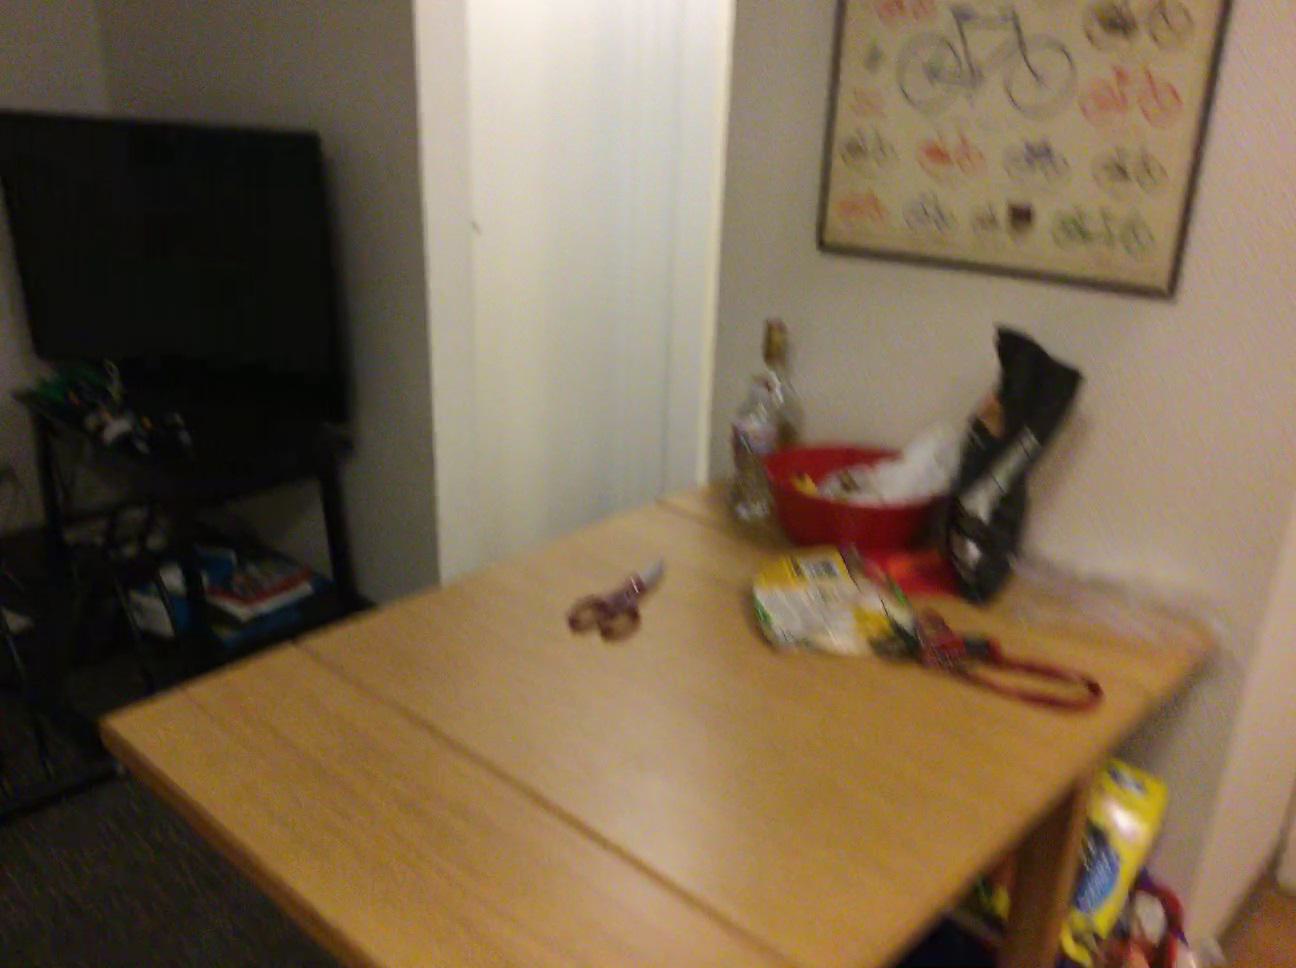
Question: Can the scale fit in front of the table from the second object's perspective? Final answer should be yes or no.
Answer: No